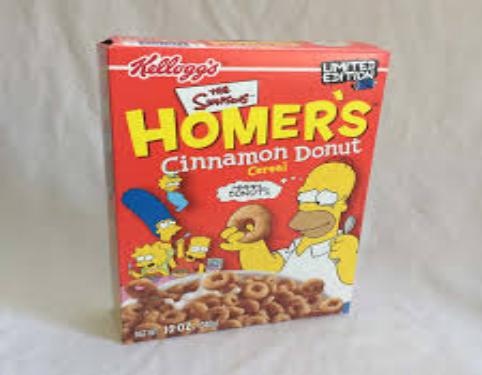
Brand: Homer's Cinnamon Donut
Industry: Food